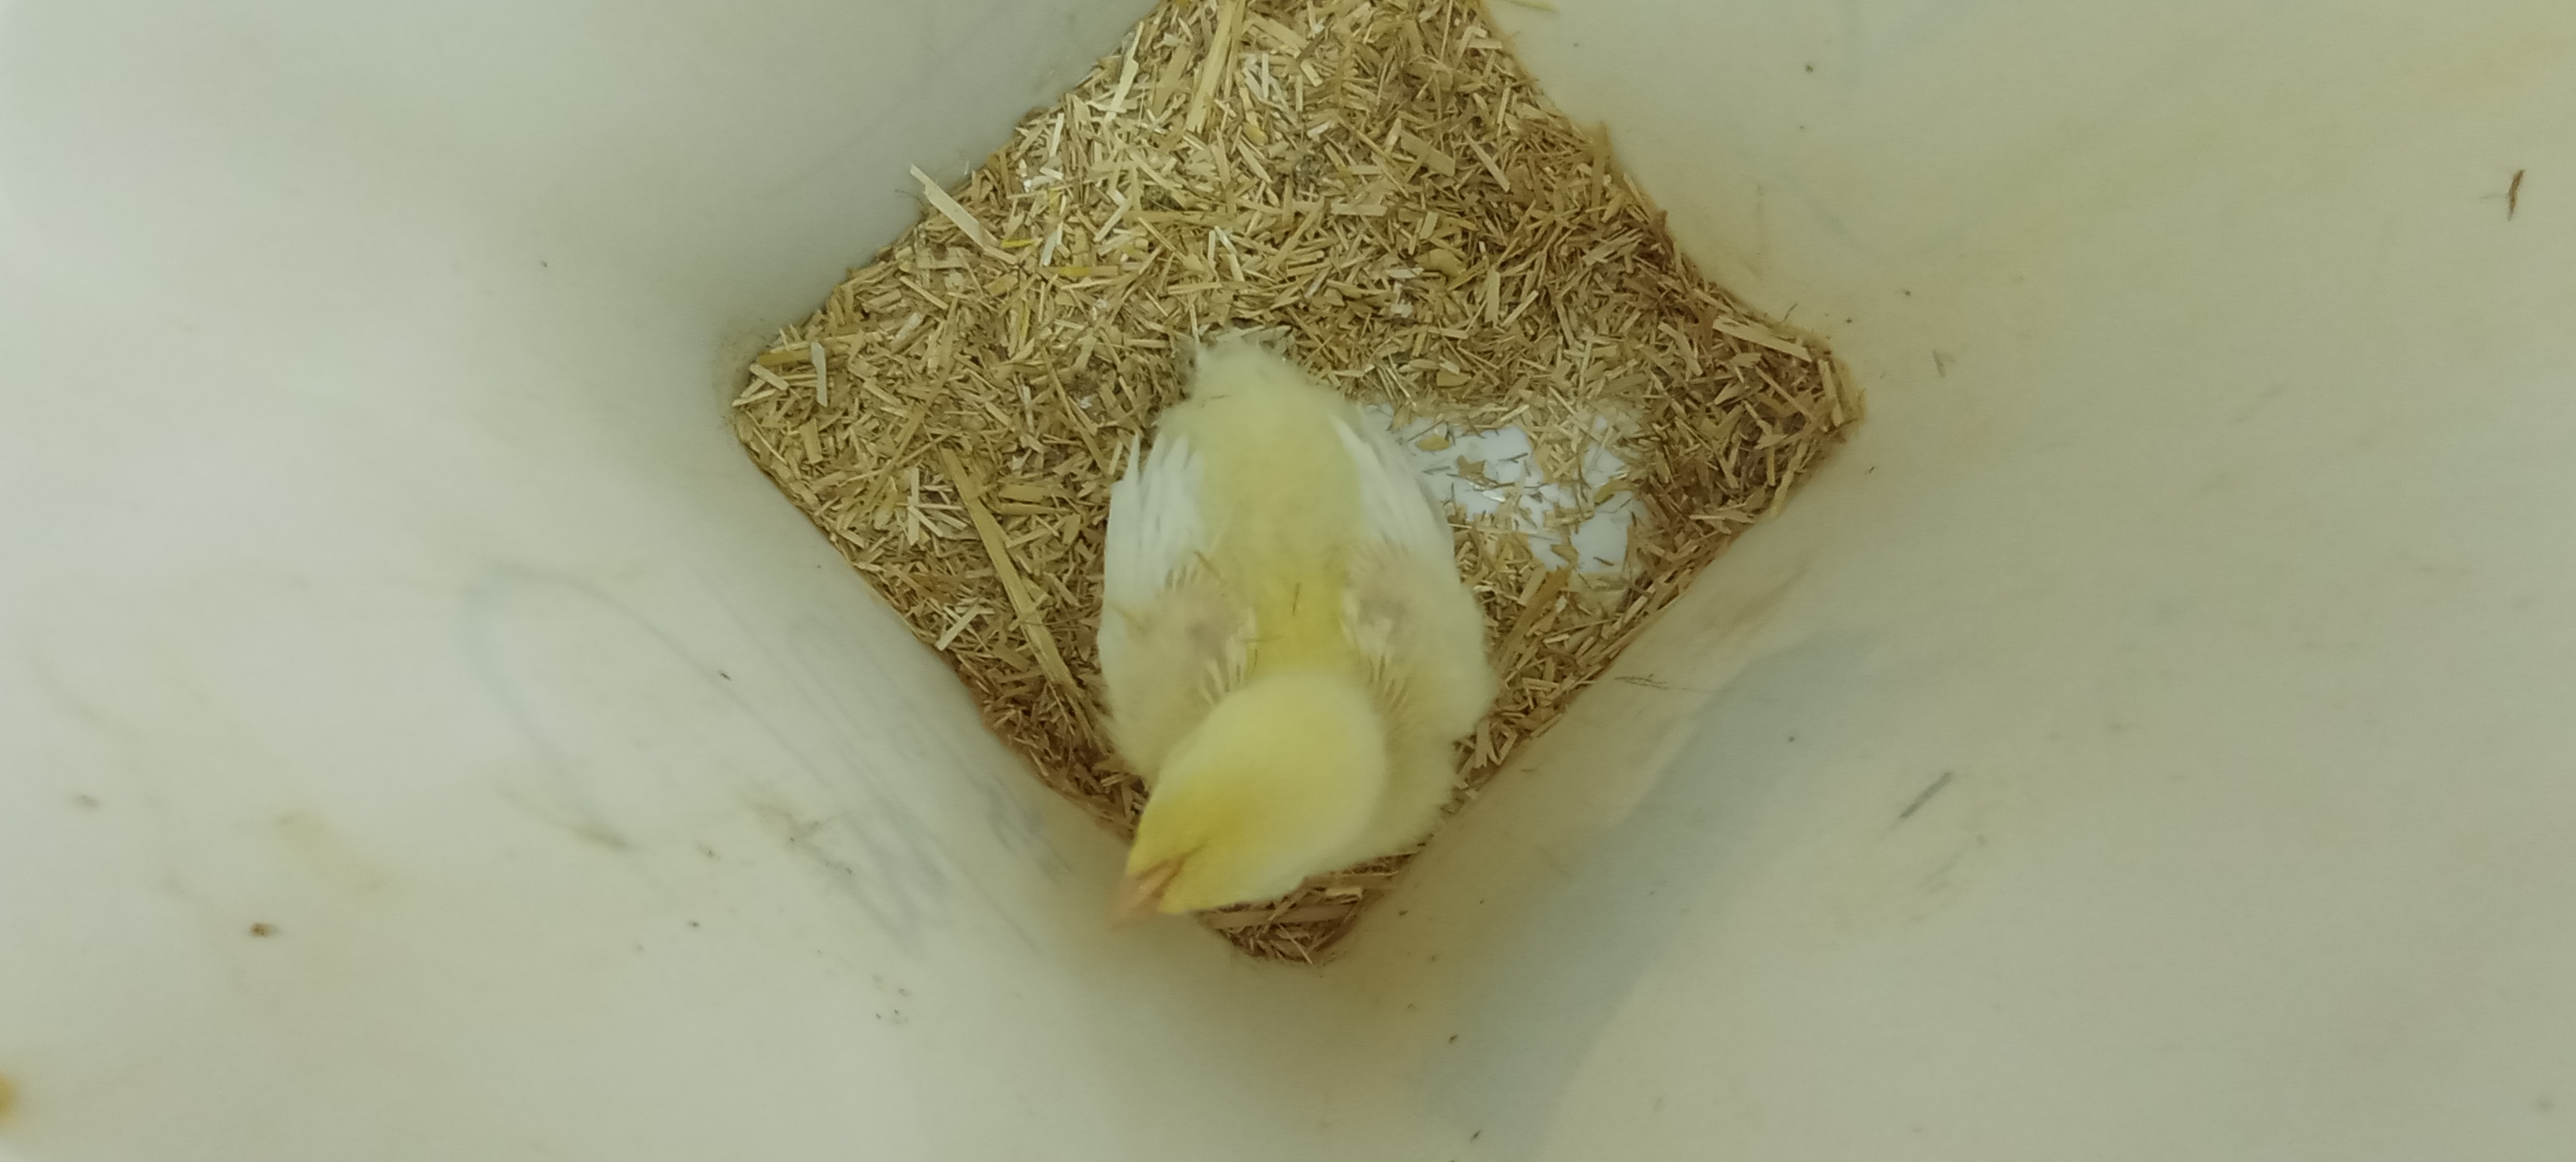
Weight: 211 g